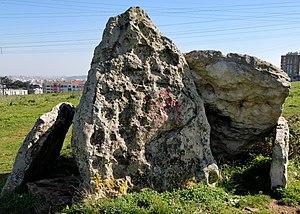
Cet article recense les monuments nationaux du district de Lisbonne, au Portugal.